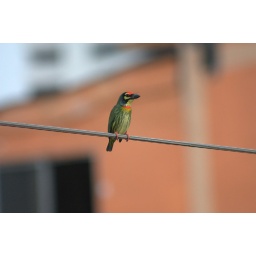
A small cute bird surviving in the urban nightmare of EkemaiLocation: Phra Khanong, Watthana, Bangkok, TH, Thailand&amp;copy; Gordon Anderson